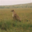
Label: leopard